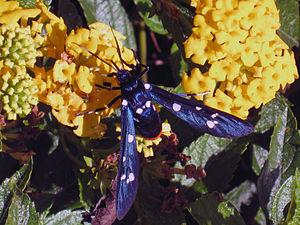
Syntomeida epilais est un papillon de la famille des Arctiidae. Sa chenille est surnommée « chenille rasta » dans les Antilles.